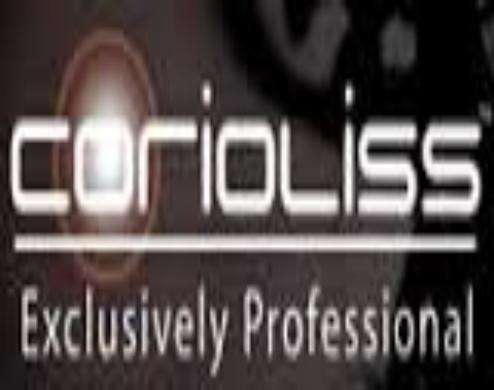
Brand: corioliss
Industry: Necessities